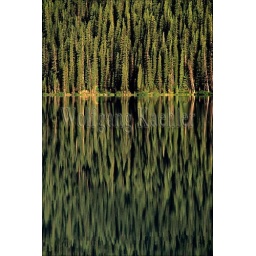
Canada,alberta,rocky mountains, banff national park, lodgepole pine trees reflecting in lake louise